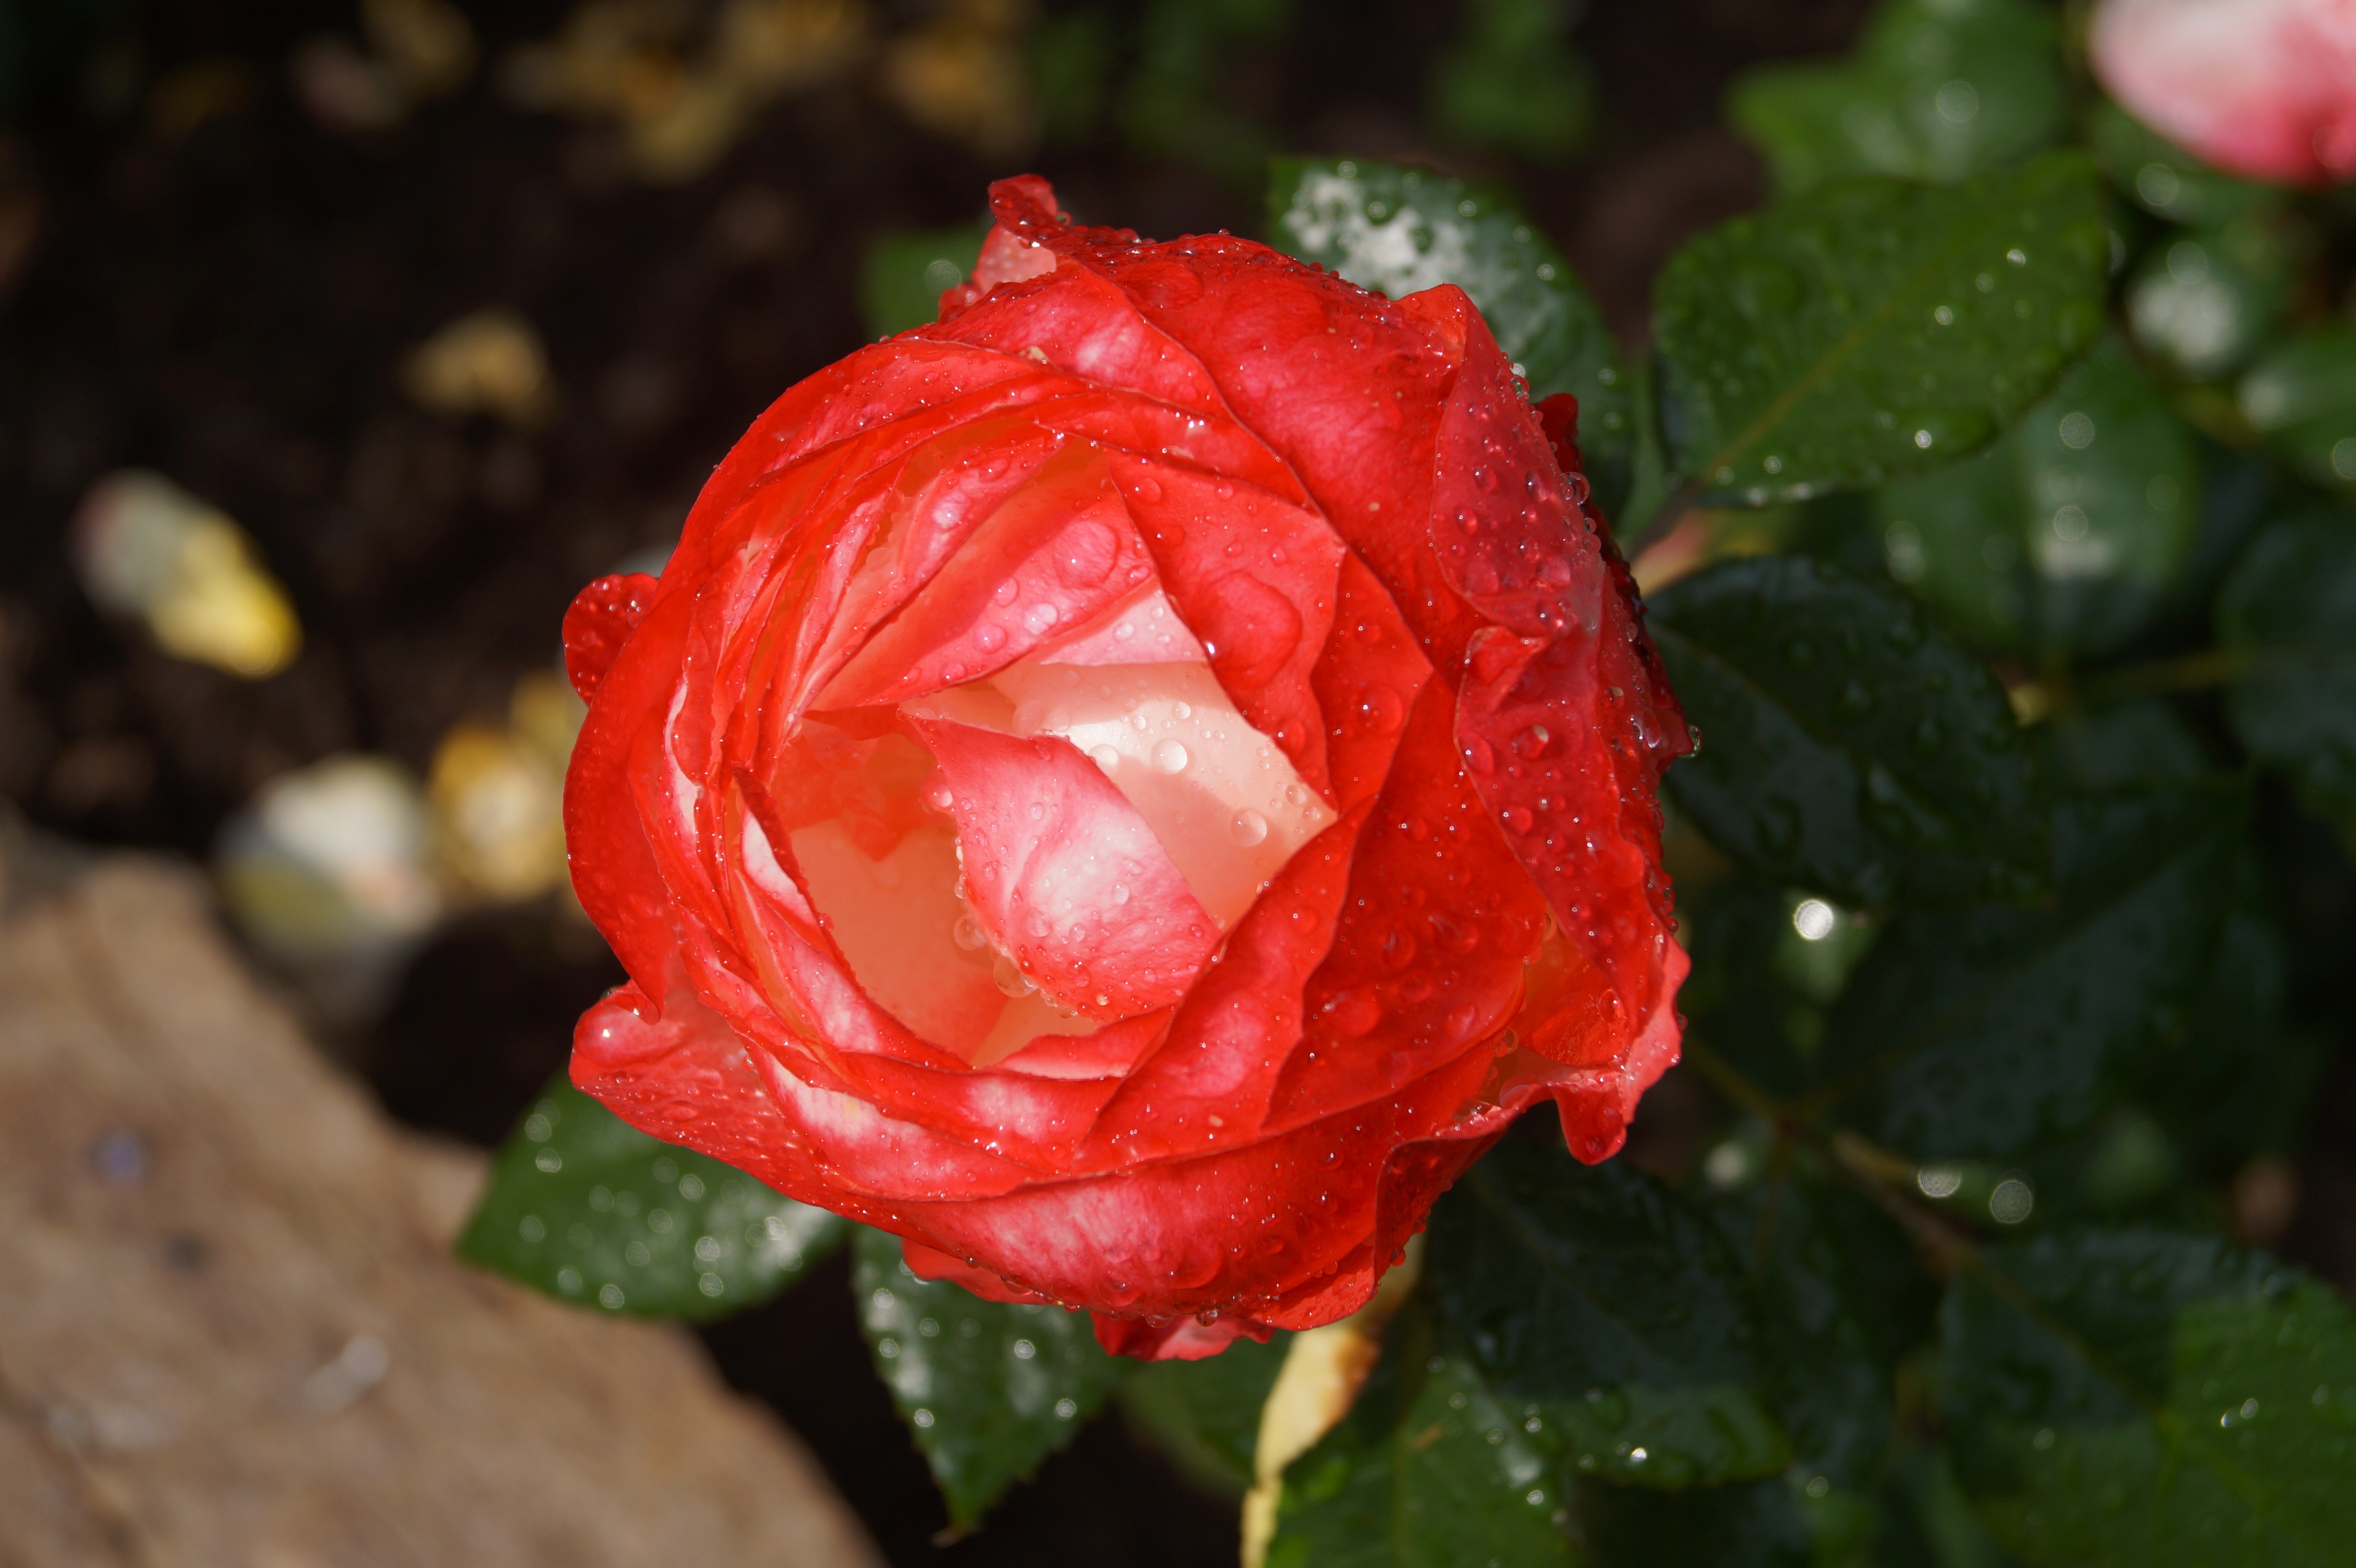
plant, flower, petal, bloom, floral, rose, red, romantic, flora, botanical, floribunda, macro photography, flowering plant, garden roses, rose family, land plant, rosa centifolia